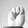
ASL letter: M